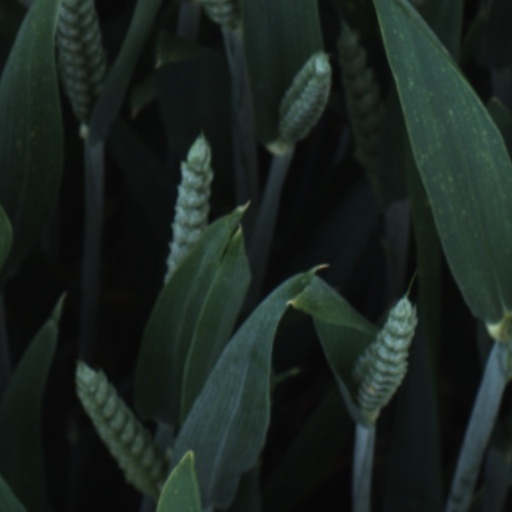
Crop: wheat